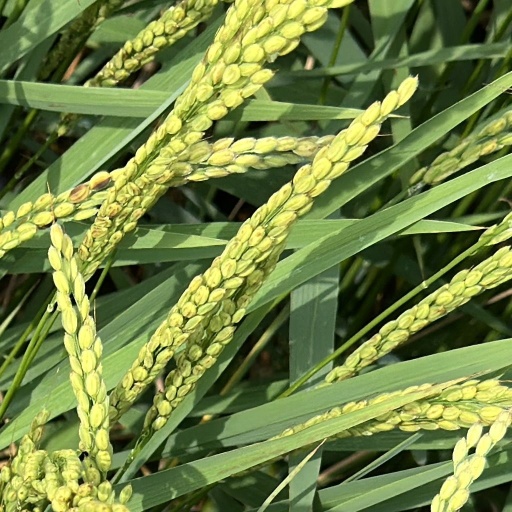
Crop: rice